Alfa Romeo V6 engine

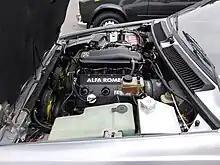
Longitudinal 2.5L in a GTV6

The original engine displaced and produced . It was a 2-valve-per-cylinder design with a single belt-driven camshaft per cylinder bank and six carburettors. The engine has a bore and stroke of .